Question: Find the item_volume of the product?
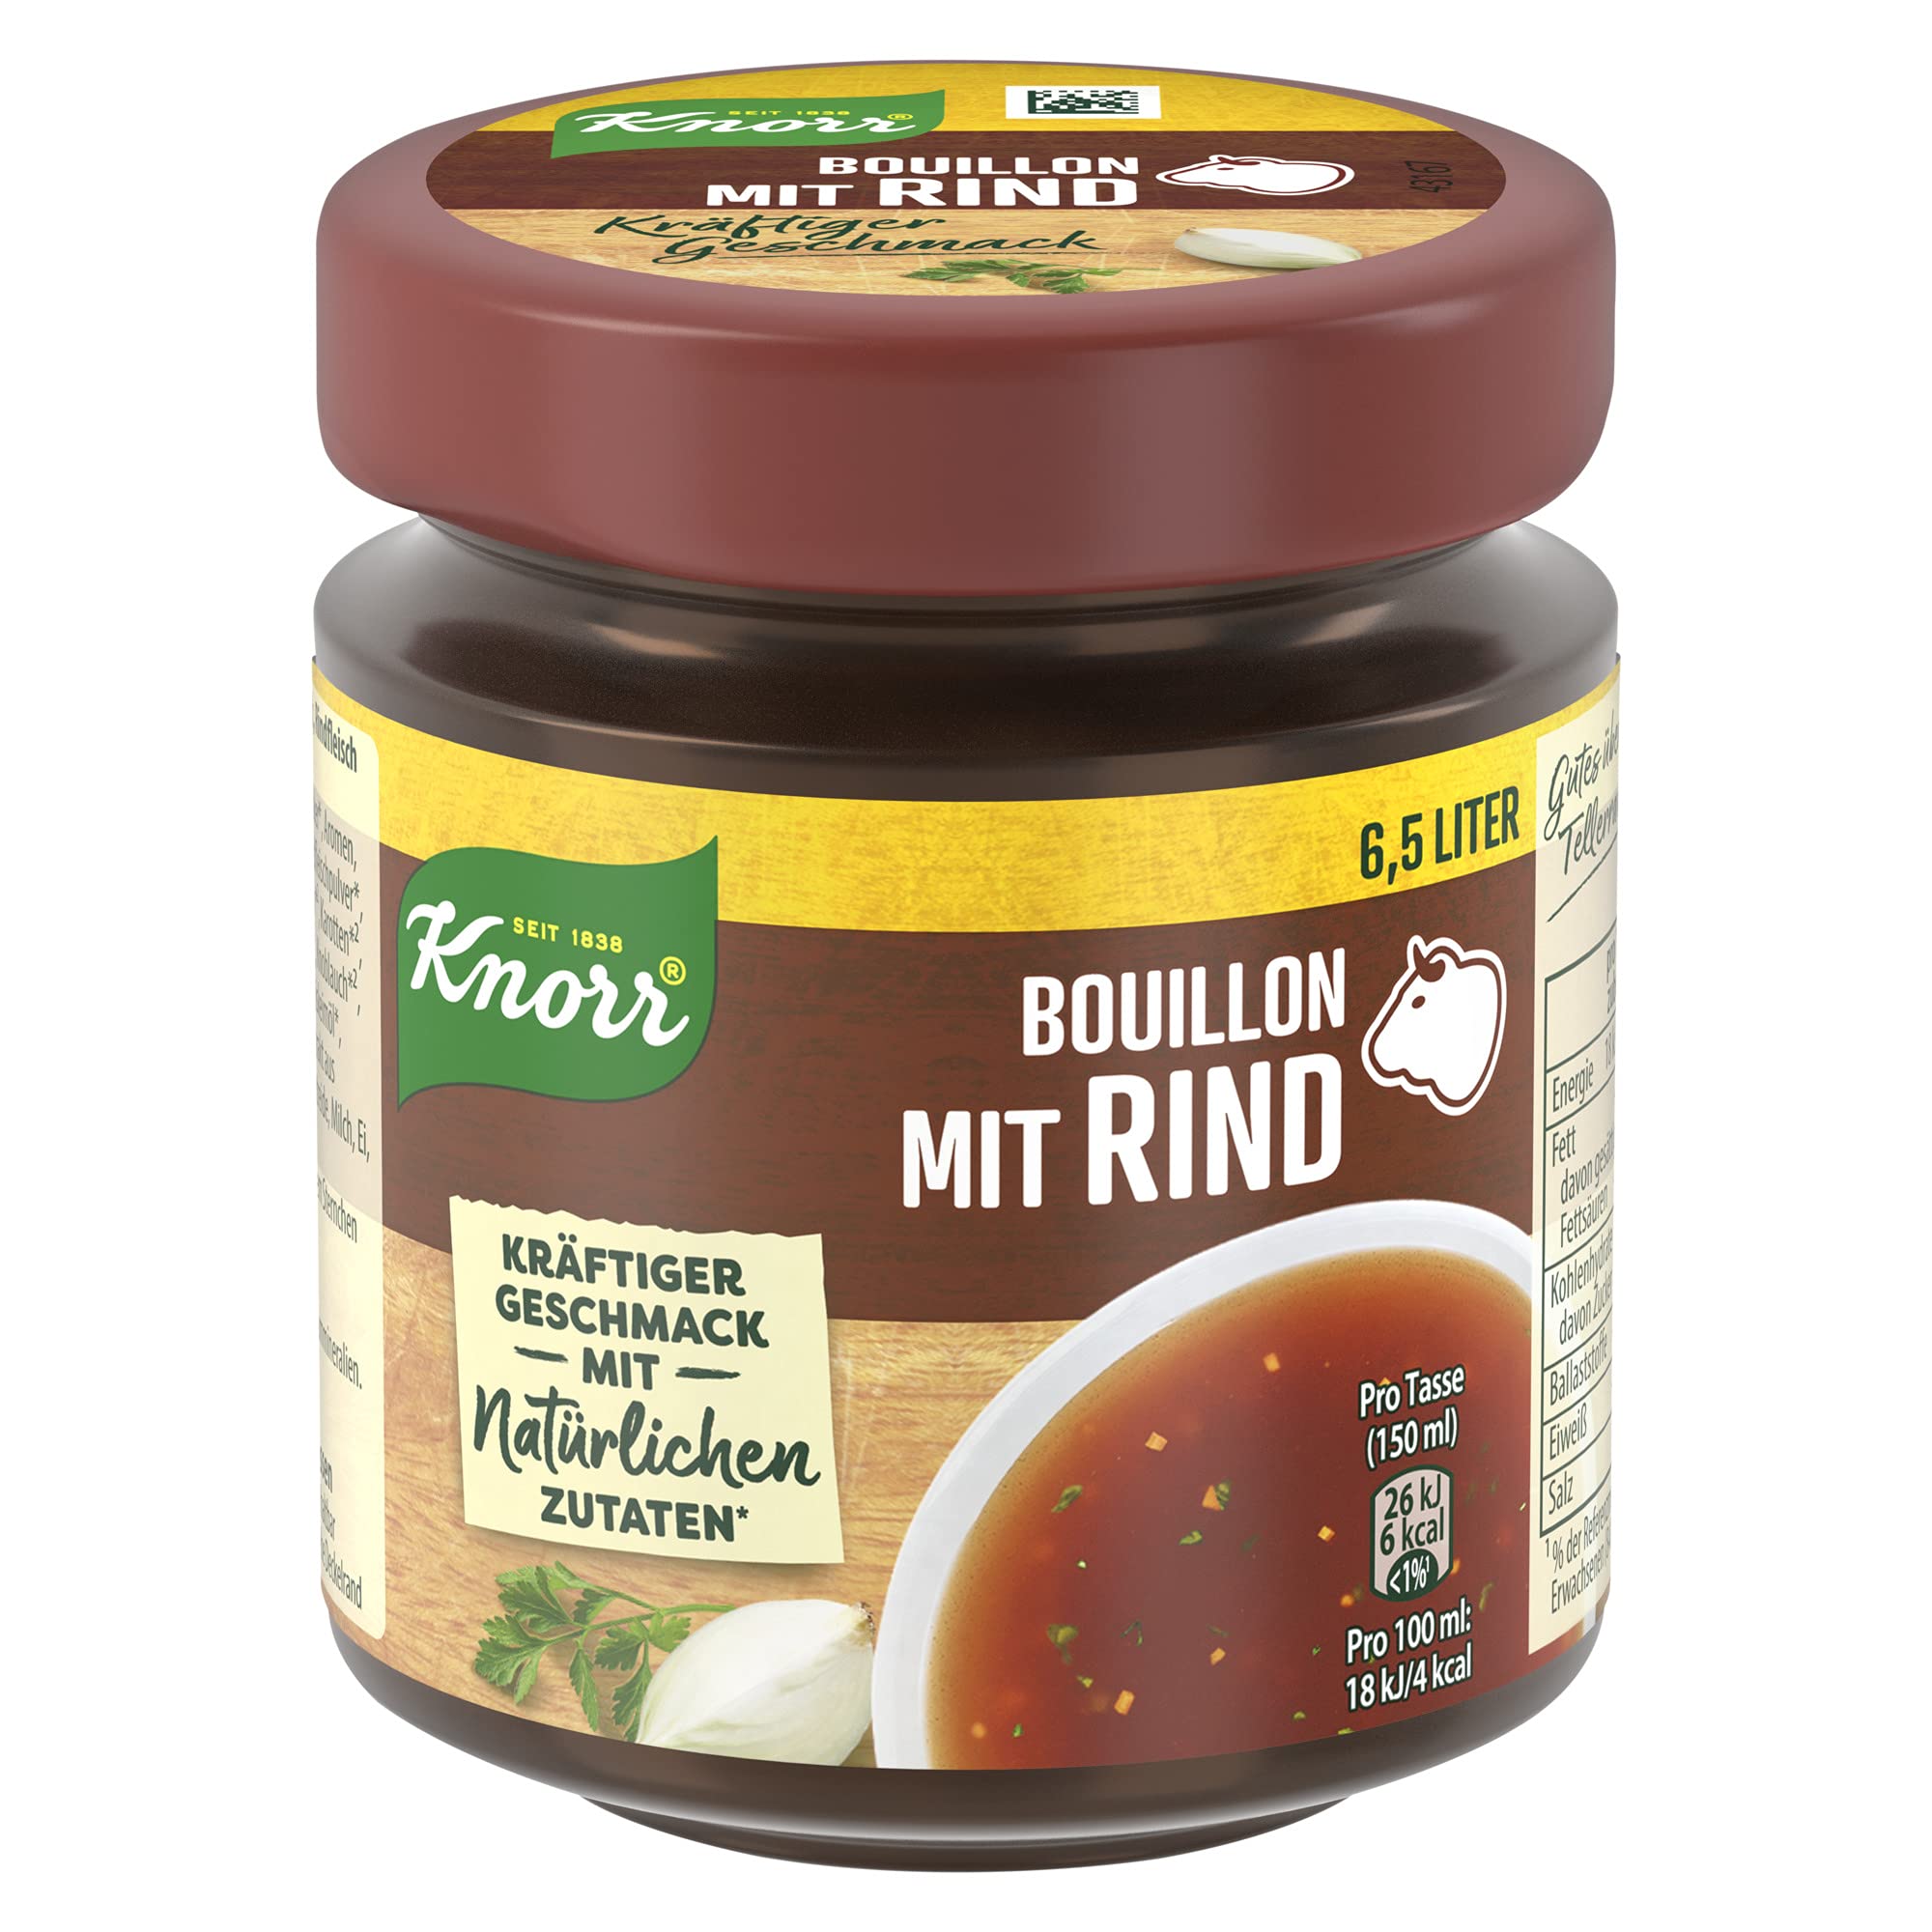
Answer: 6.5 litre